Rosalia (festival)

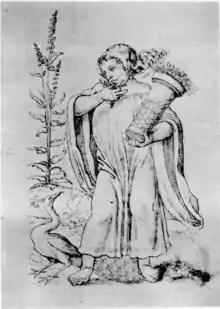
Illustration of the month of May based on the Calendar of Filocalus (354 AD), which places the Rosalia on May 23

The Roman army celebrated the "Rosaliae signorum," when the military standards "(signa)" were adorned with roses in a supplication, on two dates in May. A.H. Hooey viewed the military rose festival as incorporating traditional spring festivals of vegetative deities. The festival is noted in the "Feriale Duranum", a papyrus calendar for a cohort stationed at Dura-Europos during the reign of Severus Alexander (224–235 AD). The calendar is thought to represent a standard religious calendar issued to the military. The day of the earlier of the two "Rosaliae" is uncertain because of the fragmentary text, but coincided with the period of the Lemuria, archaic festival days on May 9, 11, and 13 for propitiating shades "(lemures" or "larvae)" of those whose untimely death left them wandering the earth instead of passing into the underworld. The ceremonies of the Lemuria, in the vivid description of Ovid, featured the spitting of black beans as an especially potent apotropaic gesture. The second of the "Rosaliae signorum" occurred on May 31, the day before the Kalends of June. The feast day of June 1, devoted to the tenebrous "Dea Carna" ("Flesh Goddess" or "Food Goddess") and commonly called the "Bean Kalends" "(Kalendae Fabariae)", may have pertained to rites of the dead and like the days of the Lemuria was marked on the calendar as "nefastus", a time when normal activities were religiously prohibited. In the later Empire, the "Rosaliae signorum" coincided with the third day of the "Bean Games" "(Ludi Fabarici)" held May 29 – June 1, presumably in honor of Carna. A civilian inscription records a bequest for rose-adornment "on the Carnaria", interpreted by Mommsen as Carna's Kalends.